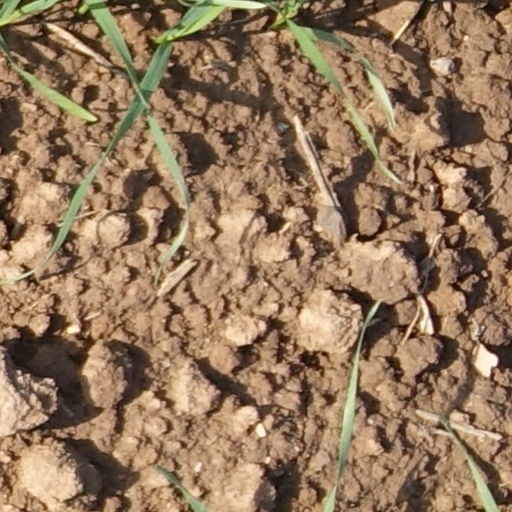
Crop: wheat